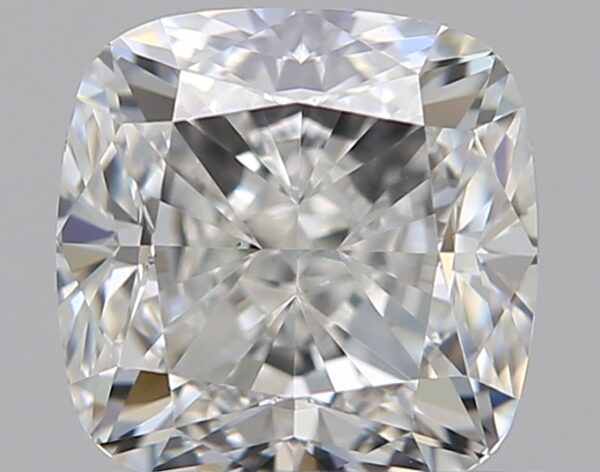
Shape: cushion
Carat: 0.75
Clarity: VS1
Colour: G
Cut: VG
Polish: EX
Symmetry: EX
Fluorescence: M
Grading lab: GIA
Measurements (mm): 5 x 4.98 x 3.46